Searches for Noah's Ark

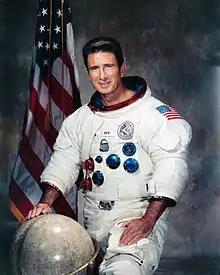
James Irwin

Interest in the site was renewed by Ron Wyatt, who visited the site in 1977, 1979, and 1984. Based on Wyatt's promotion of his research, the Turkish government declared the site a national park in 1986. Geophysicist John Baumgardner and salvage expert David Fasold strongly advocated that the site was in fact Noah's Ark, but both of them eventually broke with Wyatt to express misgivings about their findings. In 1996, Fasold co-authored a paper with geologist Lorence G. Collins, asserting that the site "cannot have been Noah's Ark nor even a man-made model."